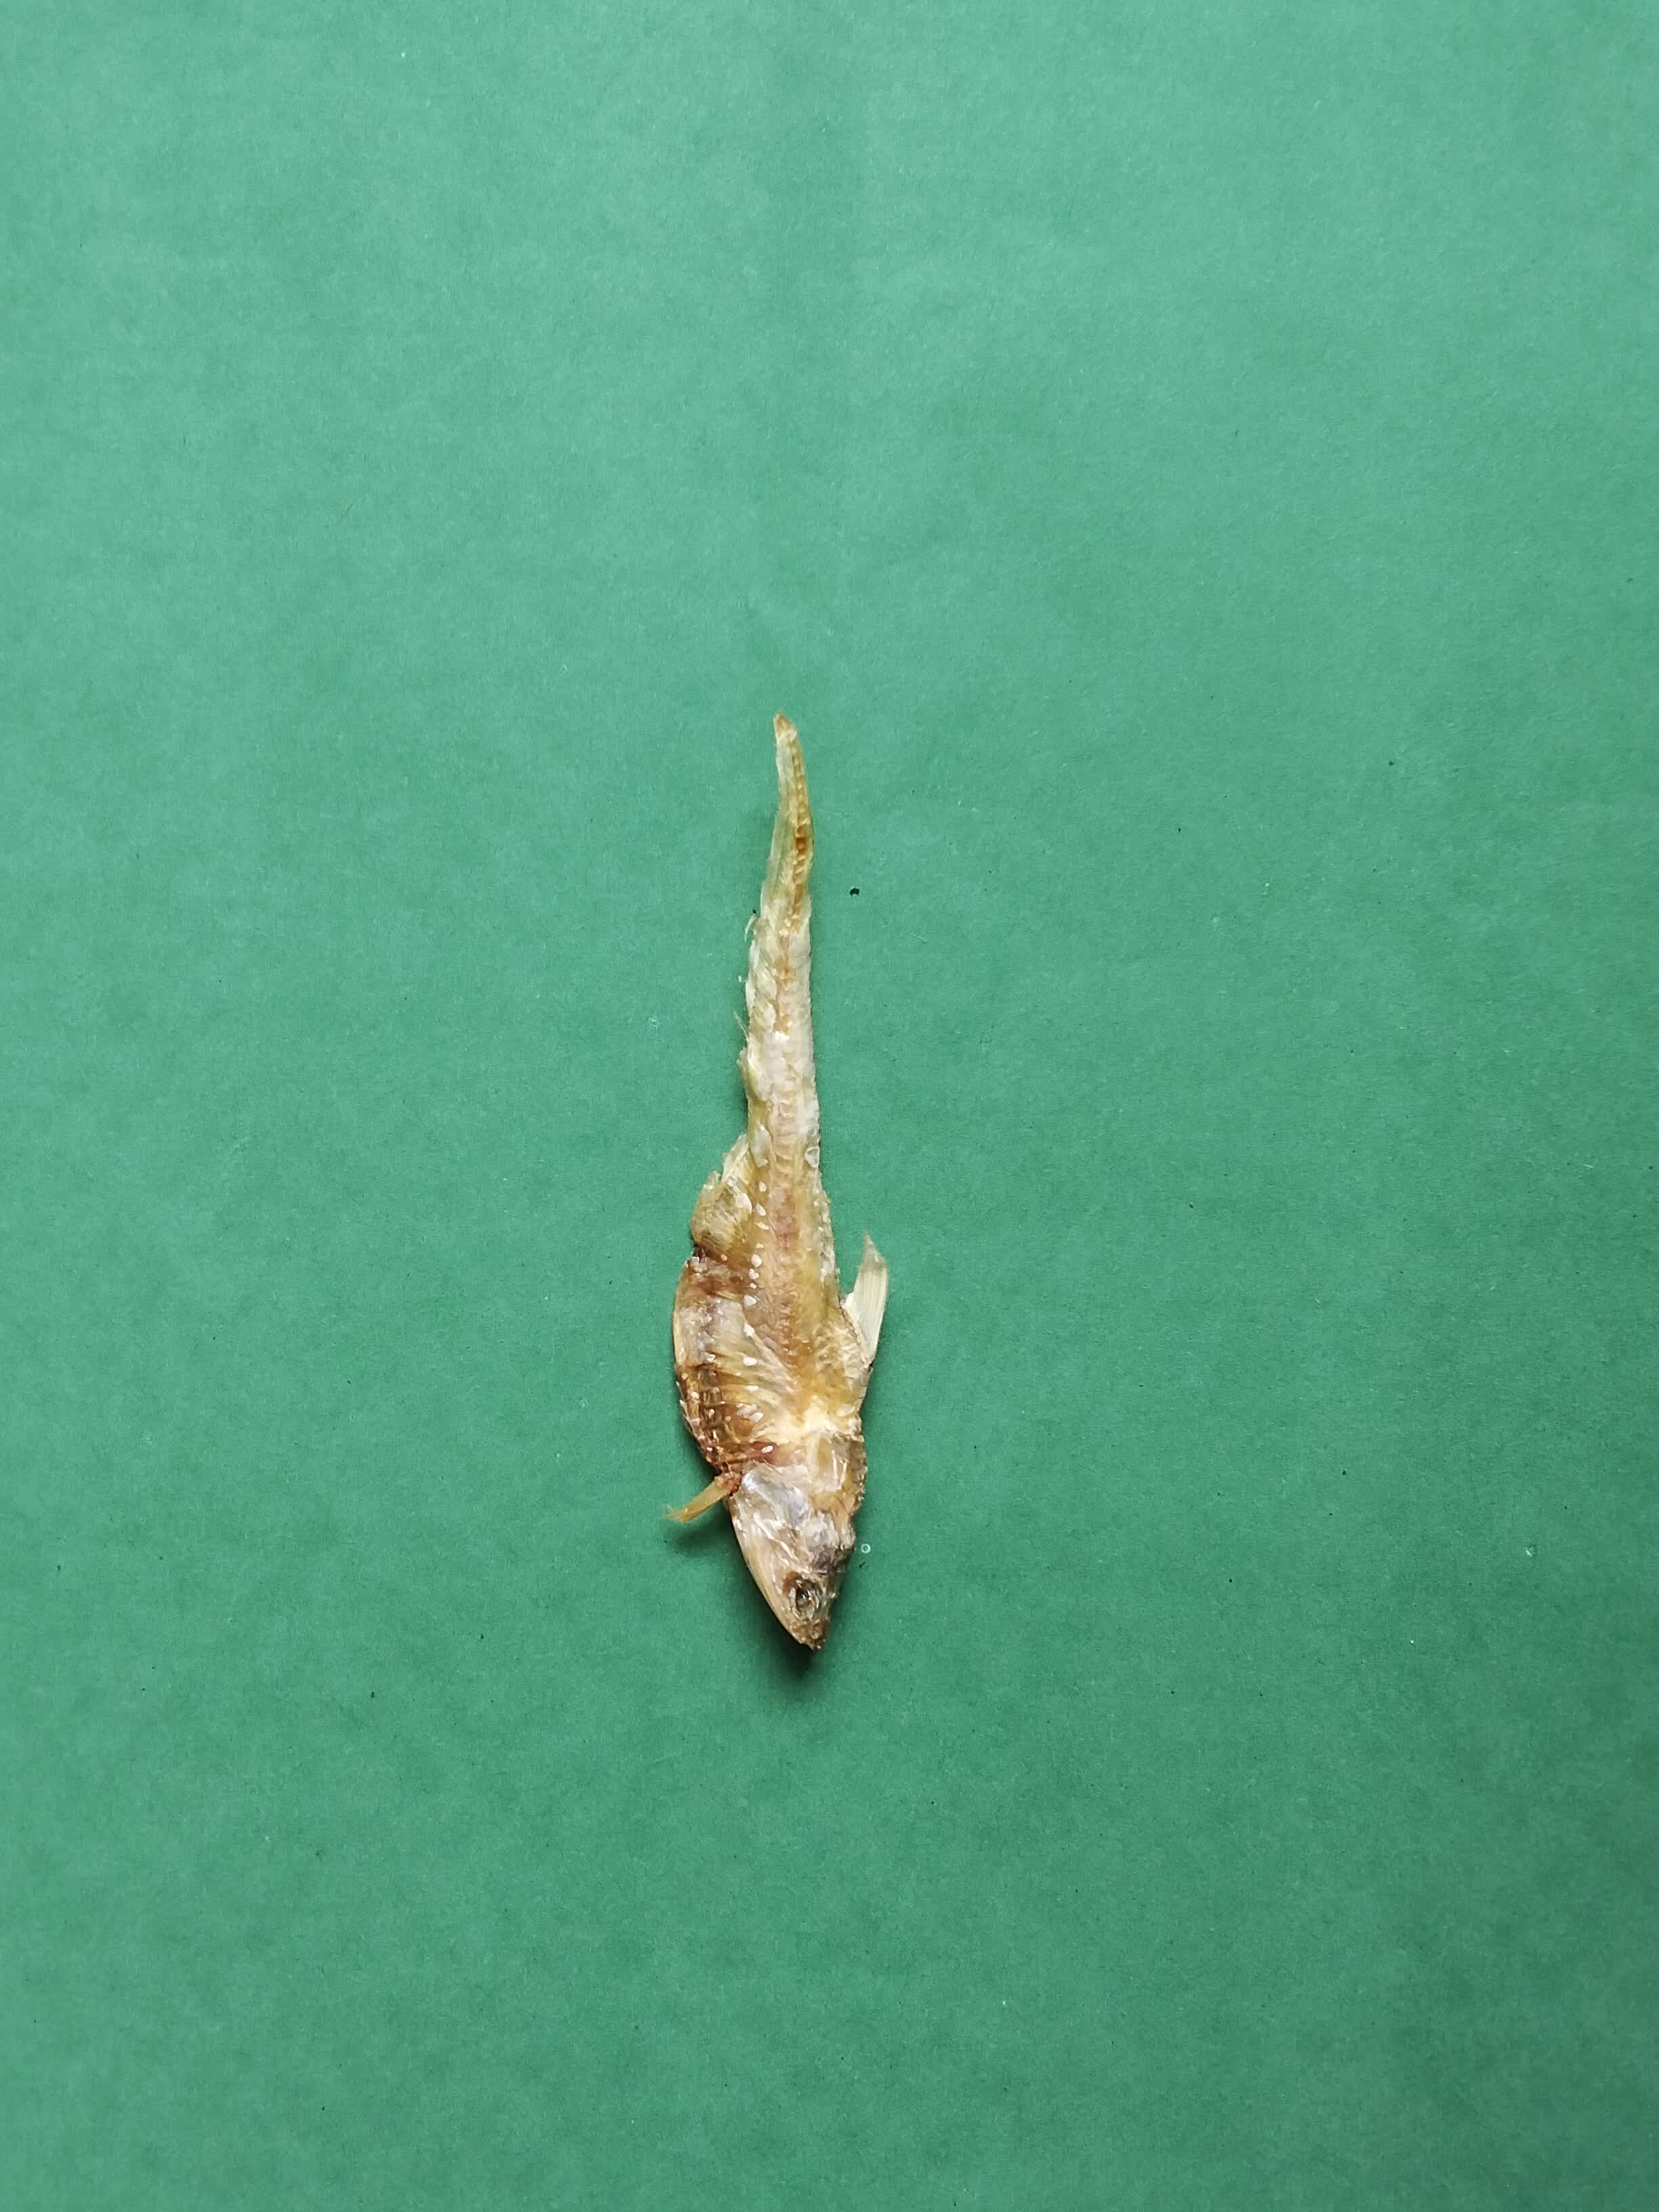
Species: Shundori